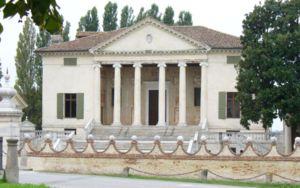
Andrea di Pietro della Gondola, dit Andrea Palladio, né à Padoue le 30 novembre 1508 et mort à Vicence le 19 août 1580, est un architecte de la Renaissance italienne. Il est l'auteur d'un traité intitulé Les Quatre Livres de l'architecture.
La villa Badoer est une villa veneta sise à Fratta Polesine, en Vénétie, Italie, construite par l'architecte Andrea Palladio de 1556 à 1563.